Molus River (New Brunswick)

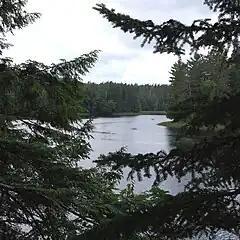
Molus River

Molus River is a fresh water tributary of the Richibucto River, located in Weldford Parish, New Brunswick, Canada. At one time named Moulies River Station, it is located 3.15 km North East of Bass River, New Brunswick on the road to Richibucto. In 1904 Moulies River Station was a stop on the Kent Northern Railway.